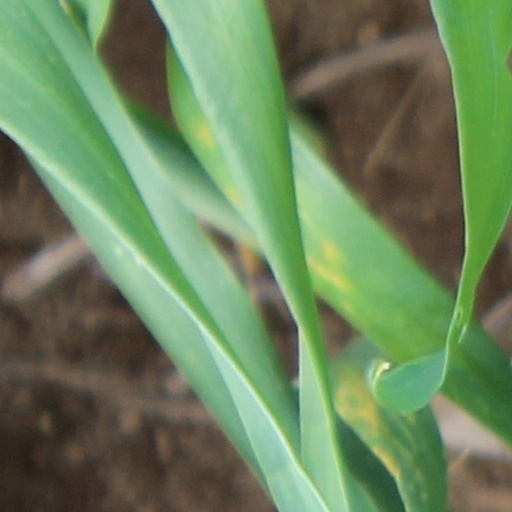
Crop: wheat